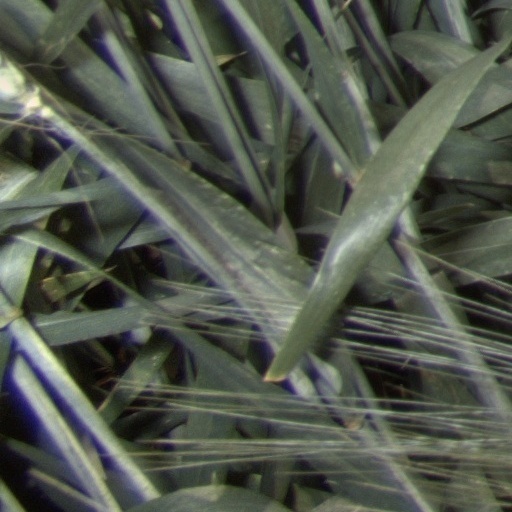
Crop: wheat